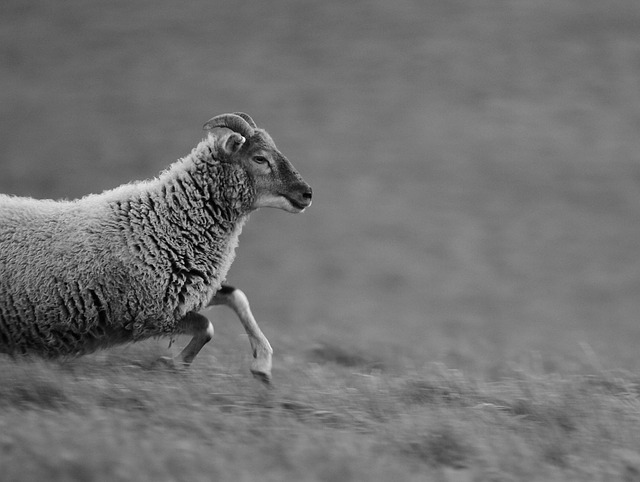
Label: pecora